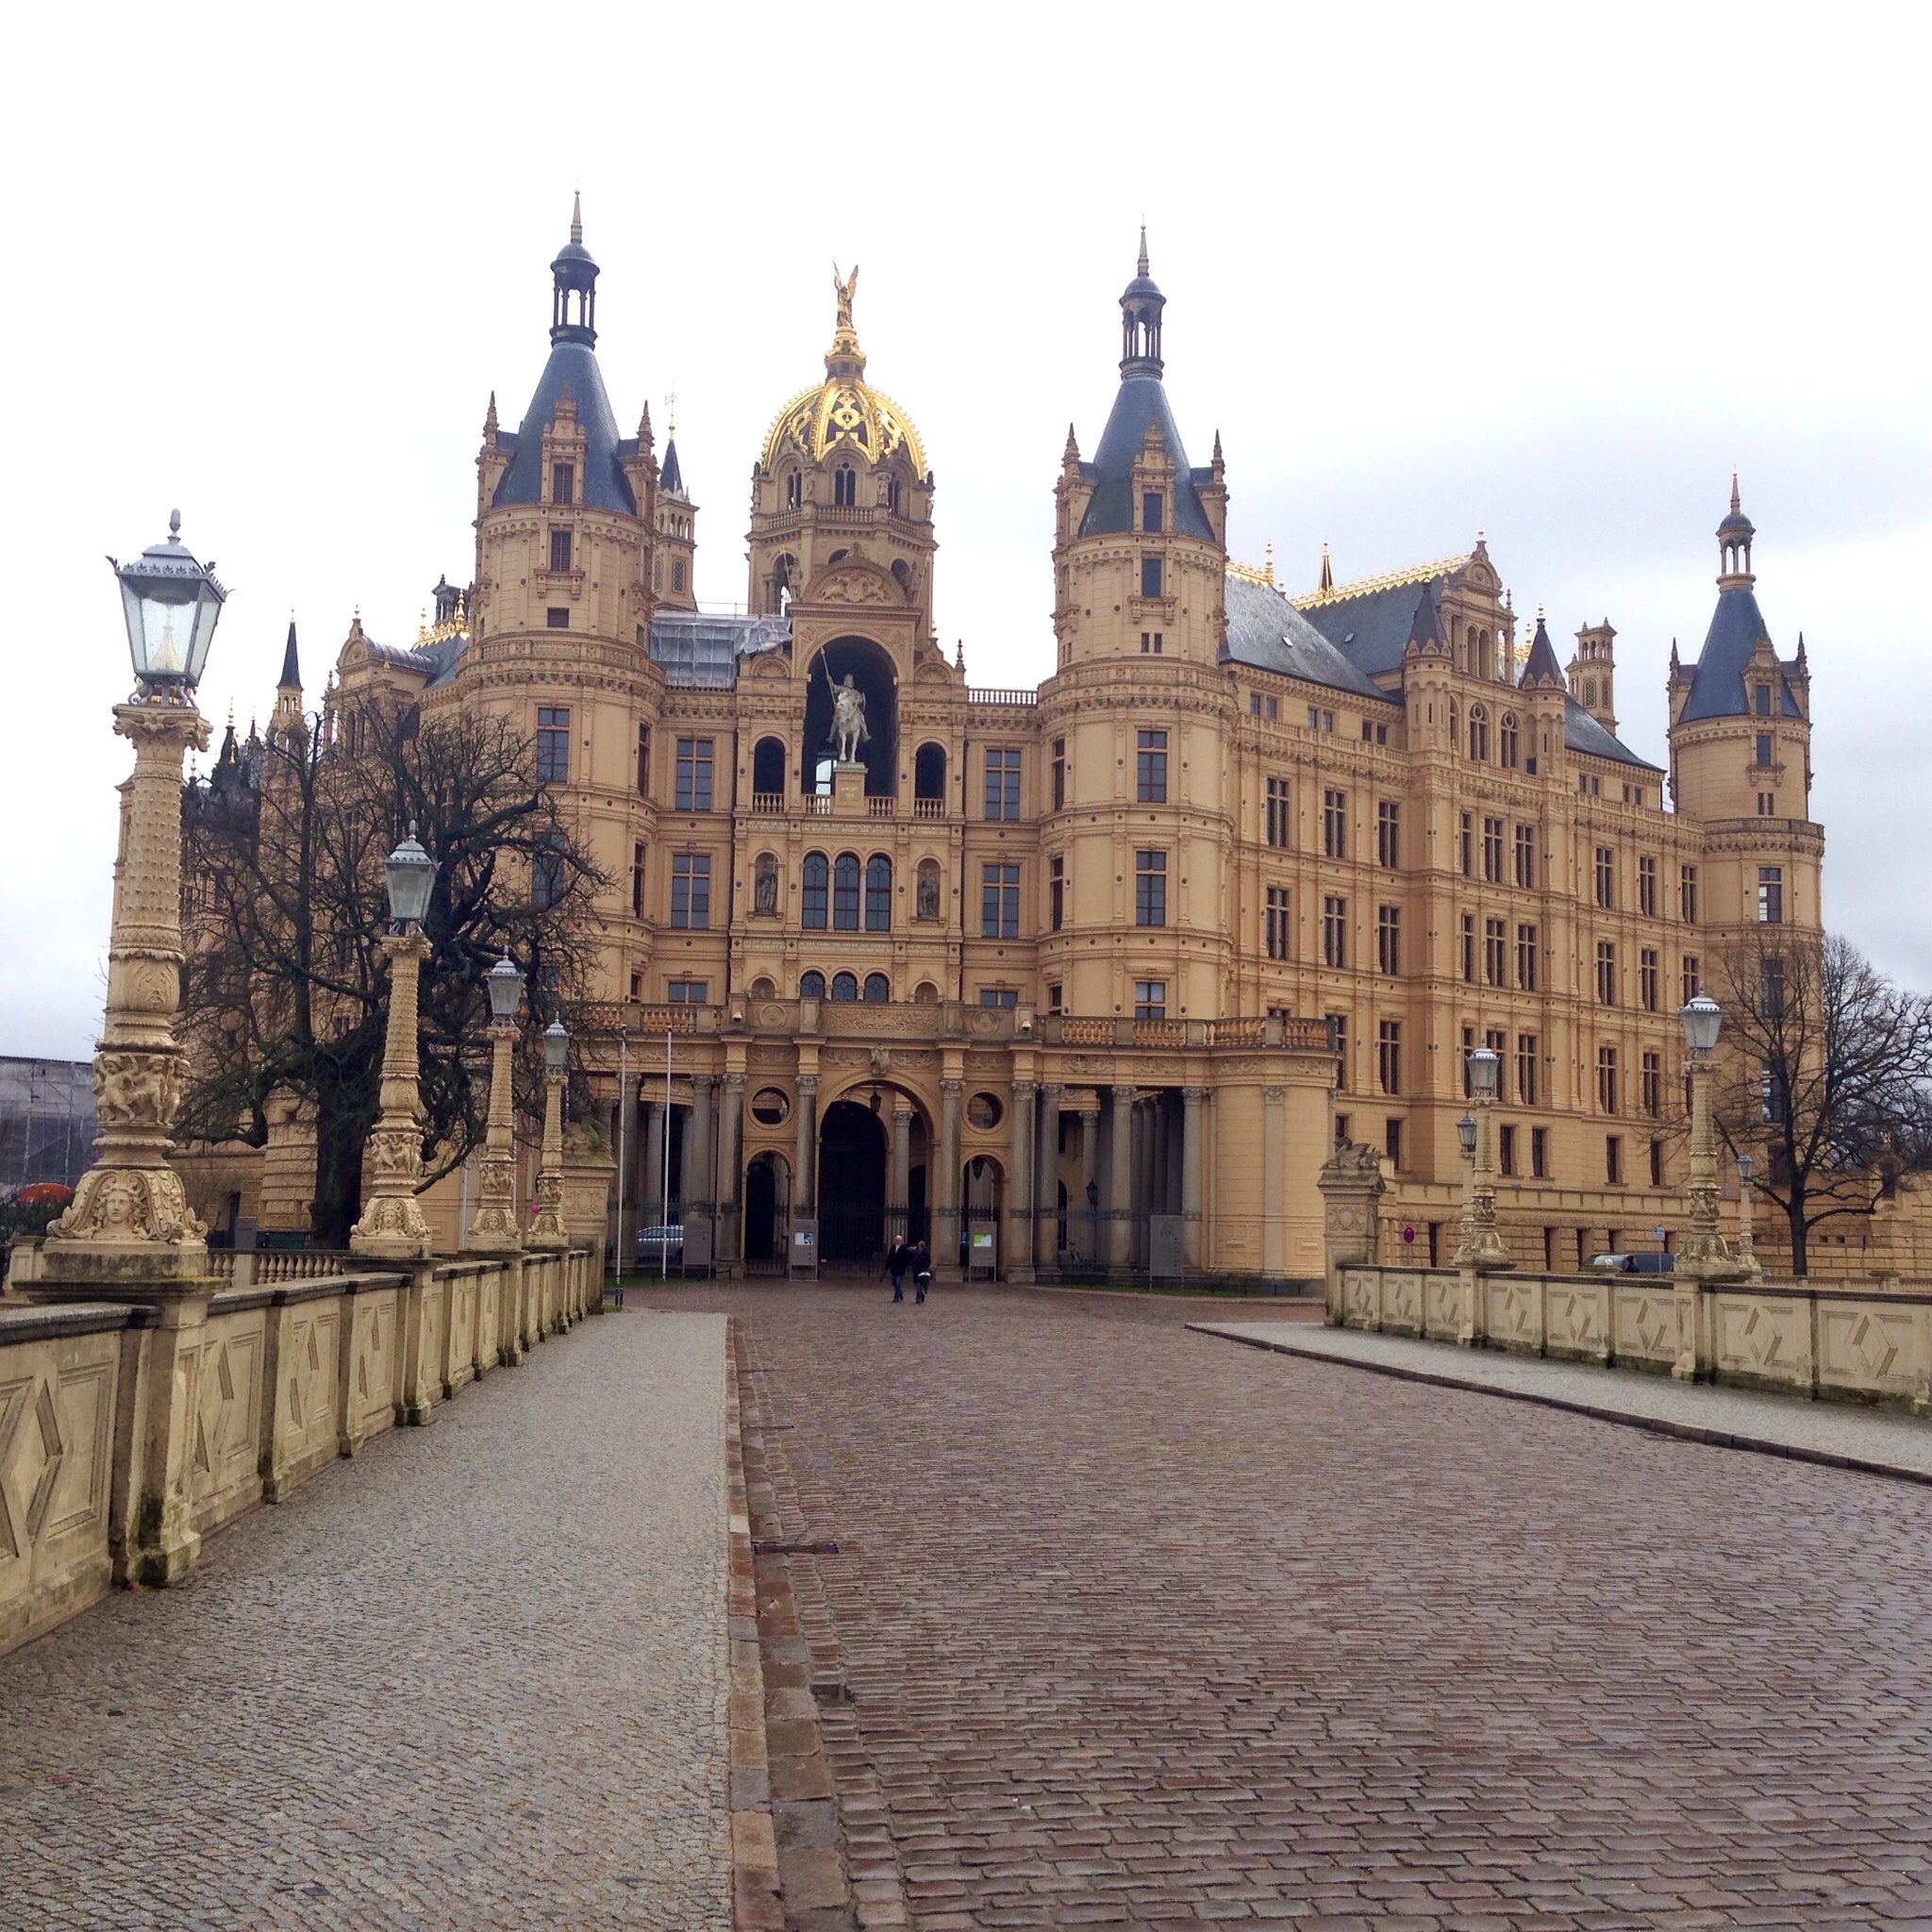
architecture, town, building, chateau, palace, plaza, castle, landmark, facade, cathedral, waterway, place of worship, monastery, town square, basilica, schwerin, mecklenburg western pomerania, tours, stately home, unesco world heritage site, historic site